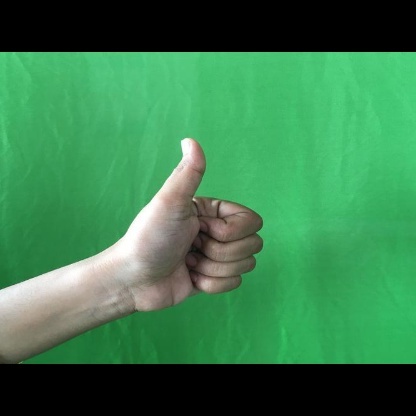
Mudra: Sikharam